Terry-Thomas

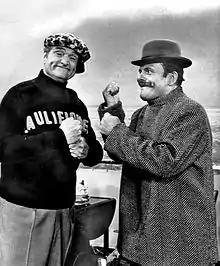
Terry-Thomas (right) and Red Skelton in "The Red Skelton Show" (1968)

In 1958 Terry-Thomas received the first of his two film award nominations, the BAFTA Award for the "Best British Actor in 1959" for the part of Ivan in the Metro-Goldwyn-Mayer film "tom thumb". He later described the film as his second favourite; he appeared opposite Sellers for much of his screen time, and later said that "my part was perfect, but Peter's was bloody awful. He wasn't difficult about it, but he knew it". Terry-Thomas was still suffering with poor health following the filming of "The Naked Truth" when he suffered an attack of lumbago; filming went on for 85 days during 1957–58, and he took painkillers to enable him to continue. The role was physically demanding, and required him to ride a horse, run long distances and fight a duel. He said he fought and ran "just as [he] had seen Douglas Fairbanks Snr do in "The Mark of Zorro"". Towards the end of filming, Terry-Thomas went to a Christmas party at the Trocadero, where he drank champagne and took codeine tablets, and was subsequently arrested on suspicion of being drunk and disorderly. He considered the arresting policemen to have been rude, and "their attitude made me extremely angry and when I get angry ... I just go completely off my nut". The case came to court on 14 March 1958 and his legal team from Metro-Goldwyn-Mayer provided a medical report which showed Terry-Thomas had been on a course of prescription painkillers due to a gruelling filming schedule; along with inconsistencies in the arresting policemen's notes, the case proved inconclusive and was dismissed. For much of the rest of 1958, Terry-Thomas appeared on stage at the London Palladium in "Large as Life", alongside Harry Secombe, Eric Sykes and Hattie Jacques. He played one of the Three Musketeers in one sketch and had another turn called "Filling the Gap"; the show ran for a total of 380 performances between May and December 1958. He also released his first record, "Strictly T-T", a collection of comic songs and sketches.